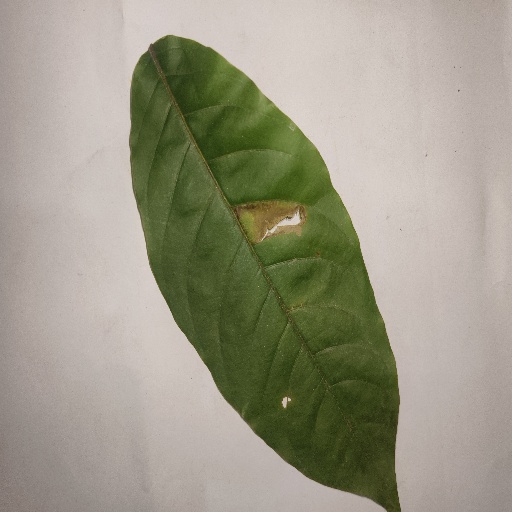
Species: HariTaki
Leaf condition: Bacterial Spot